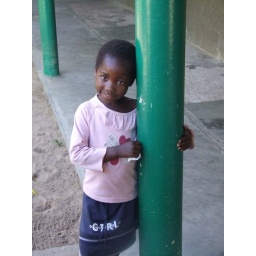
girl by pole